Whitman-Walker Health

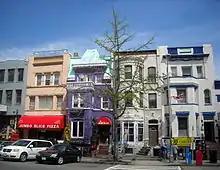
From 1980 to 1987, Whitman-Walker Clinic was located at 2335 18th Street, N.W., visible on the far right-hand side.

In 1980, a financial crisis threatened the clinic. The administrator resigned, programs were eliminated and the clinic moved into a more affordable space on 18th Street in Adams Morgan.